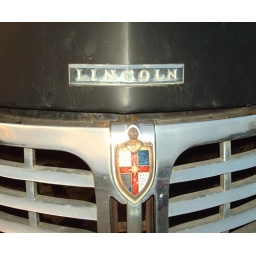
The front of a '48 Lincoln that is sitting in a lot, being offered as a street rod project. Too bad....